Syzdyk Sultan

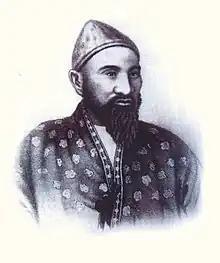

Syzdyk Sultan (1837–1910) Chingizid, was a Sultan and statesman in the Kazakh Khanate. He was son of the last Kazakh Khan Kenesary Kasymuly, Hakim Teriskeyav Kokand khanate, pansat bashi in Kokand army. In historiography, he is also referred to as Sadiq Sultan.